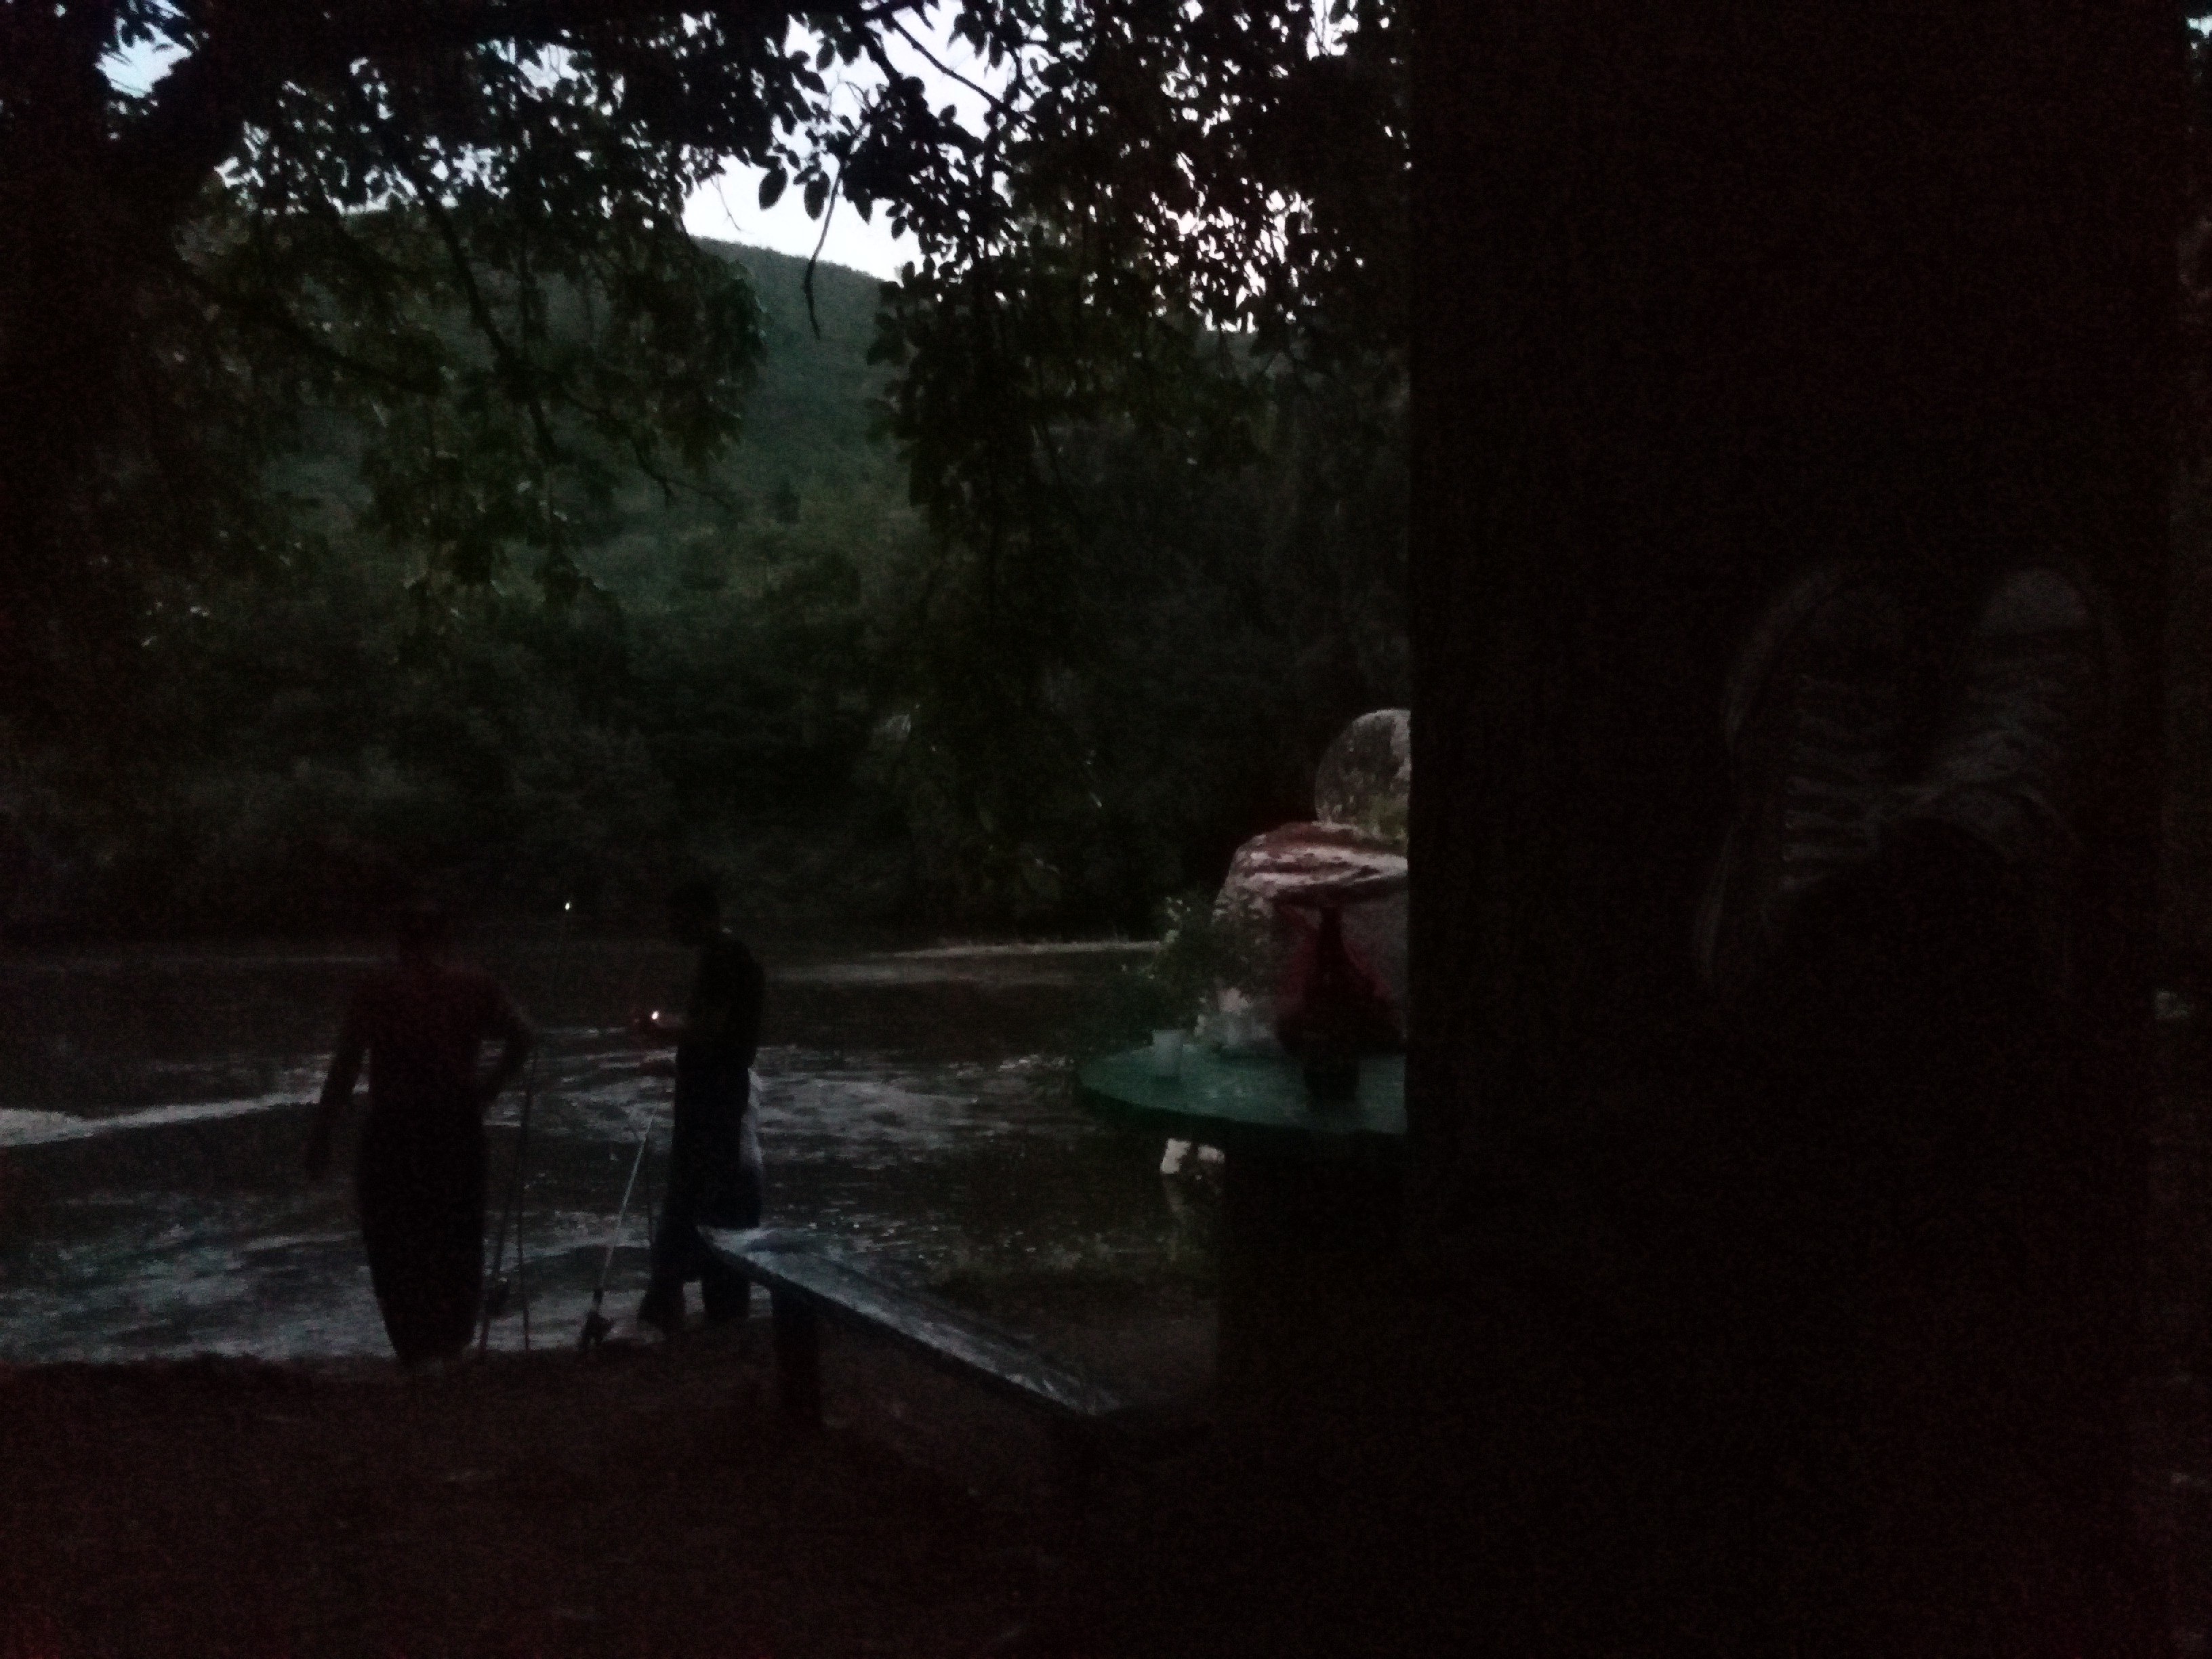
night, darkness, image, screenshot